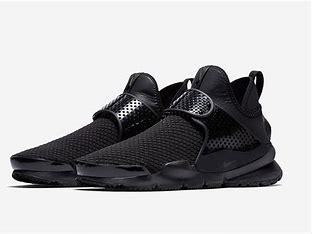
Brand: Nike
Model: Sock Dart